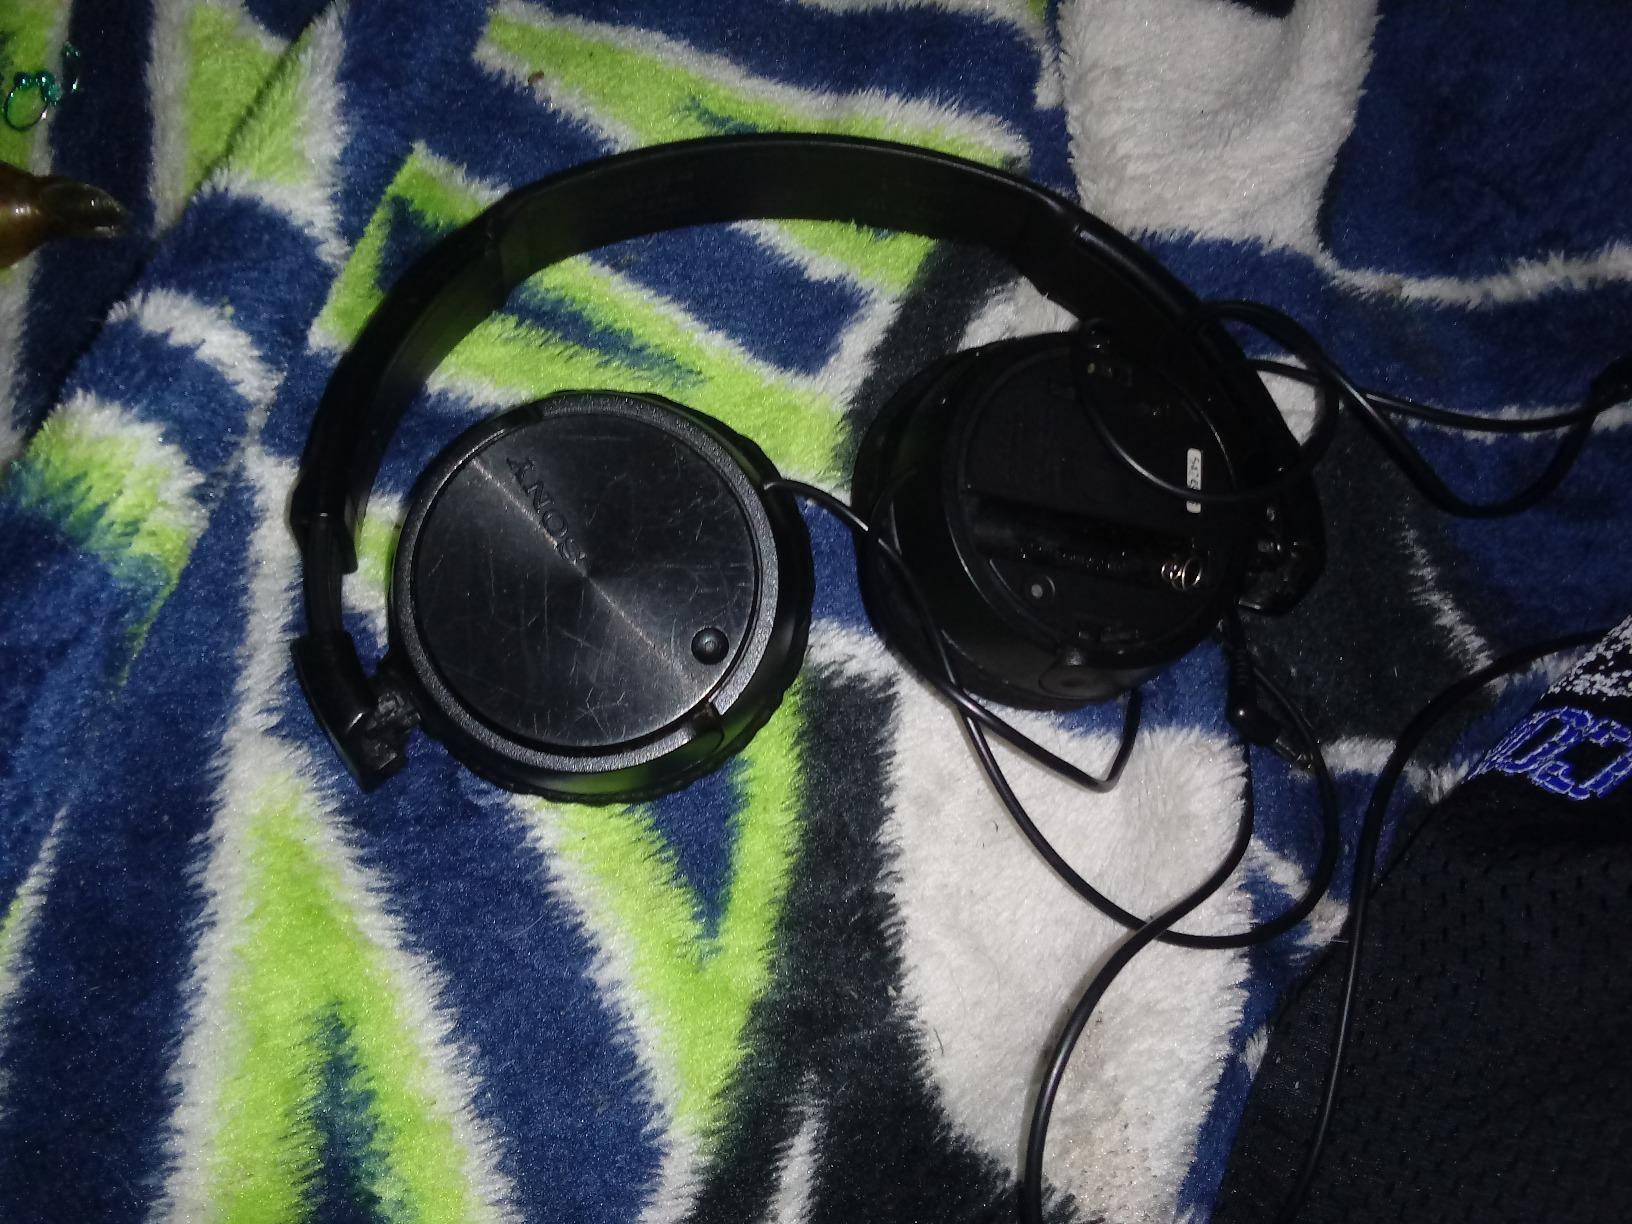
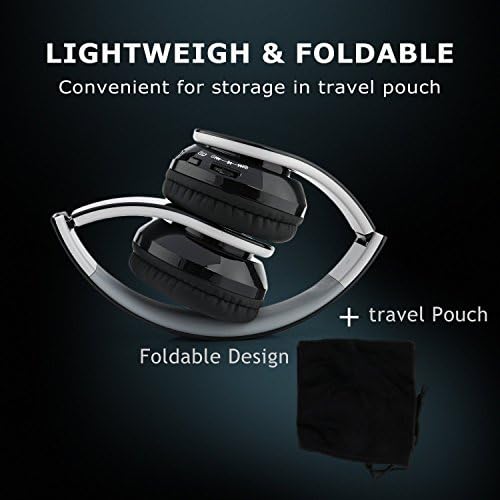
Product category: headphones
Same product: no